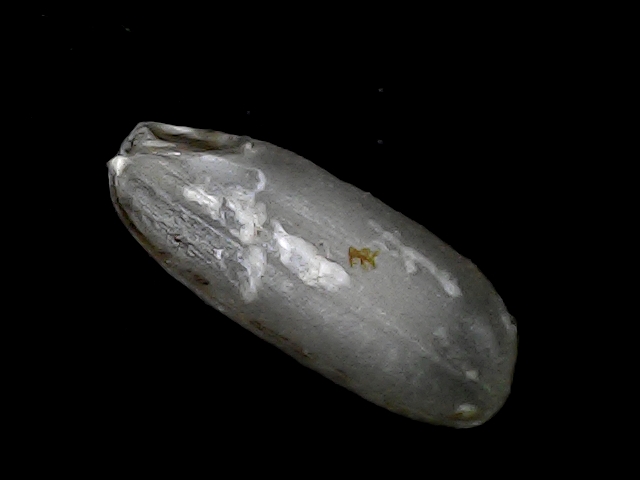
Rice variety: BD49